Railway stations in Djibouti

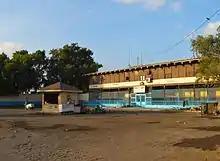
The old Ethio-Djibouti Railways station in Djibouti City

The metre gauge Ethio-Djibouti Railway once connected Addis Ababa to the port city of Djibouti. The operating company that was known as the Ethio-Djibouti Railways built the railway between 1894 and 1917 to connect the Ethiopian capital city to French Somaliland. During early operations, it provided landlocked Ethiopia with its only access to the sea. After World War II, the railway progressively fell into a state of disrepair due to competition from road transport.